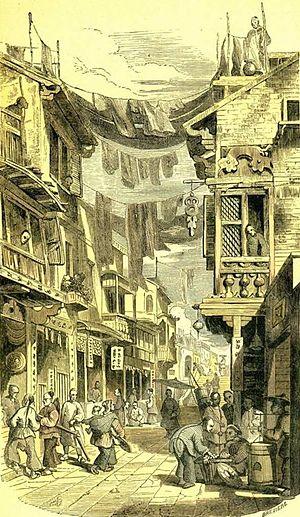
Jules Verne: ""Les Tribulations d’un Chinois en Chine"" (1878), dessins par Léon Benett. Orginal description from the book: Français